Carl Jóhan Jensen

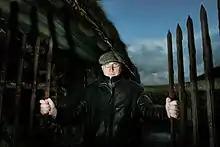
Carl Jóhan Jensen

Carl Jóhan Jensen (2 December 1957) is a Faroese writer, poet and literary critic. His books have five times been nominated for the Nordic Council's Literature Prize in 1991, 1998, 2007, 2008 and 2016. In 1989 and 2006 he received the M. A. Jacobsen's Cultural Prize from Tórshavn City Council